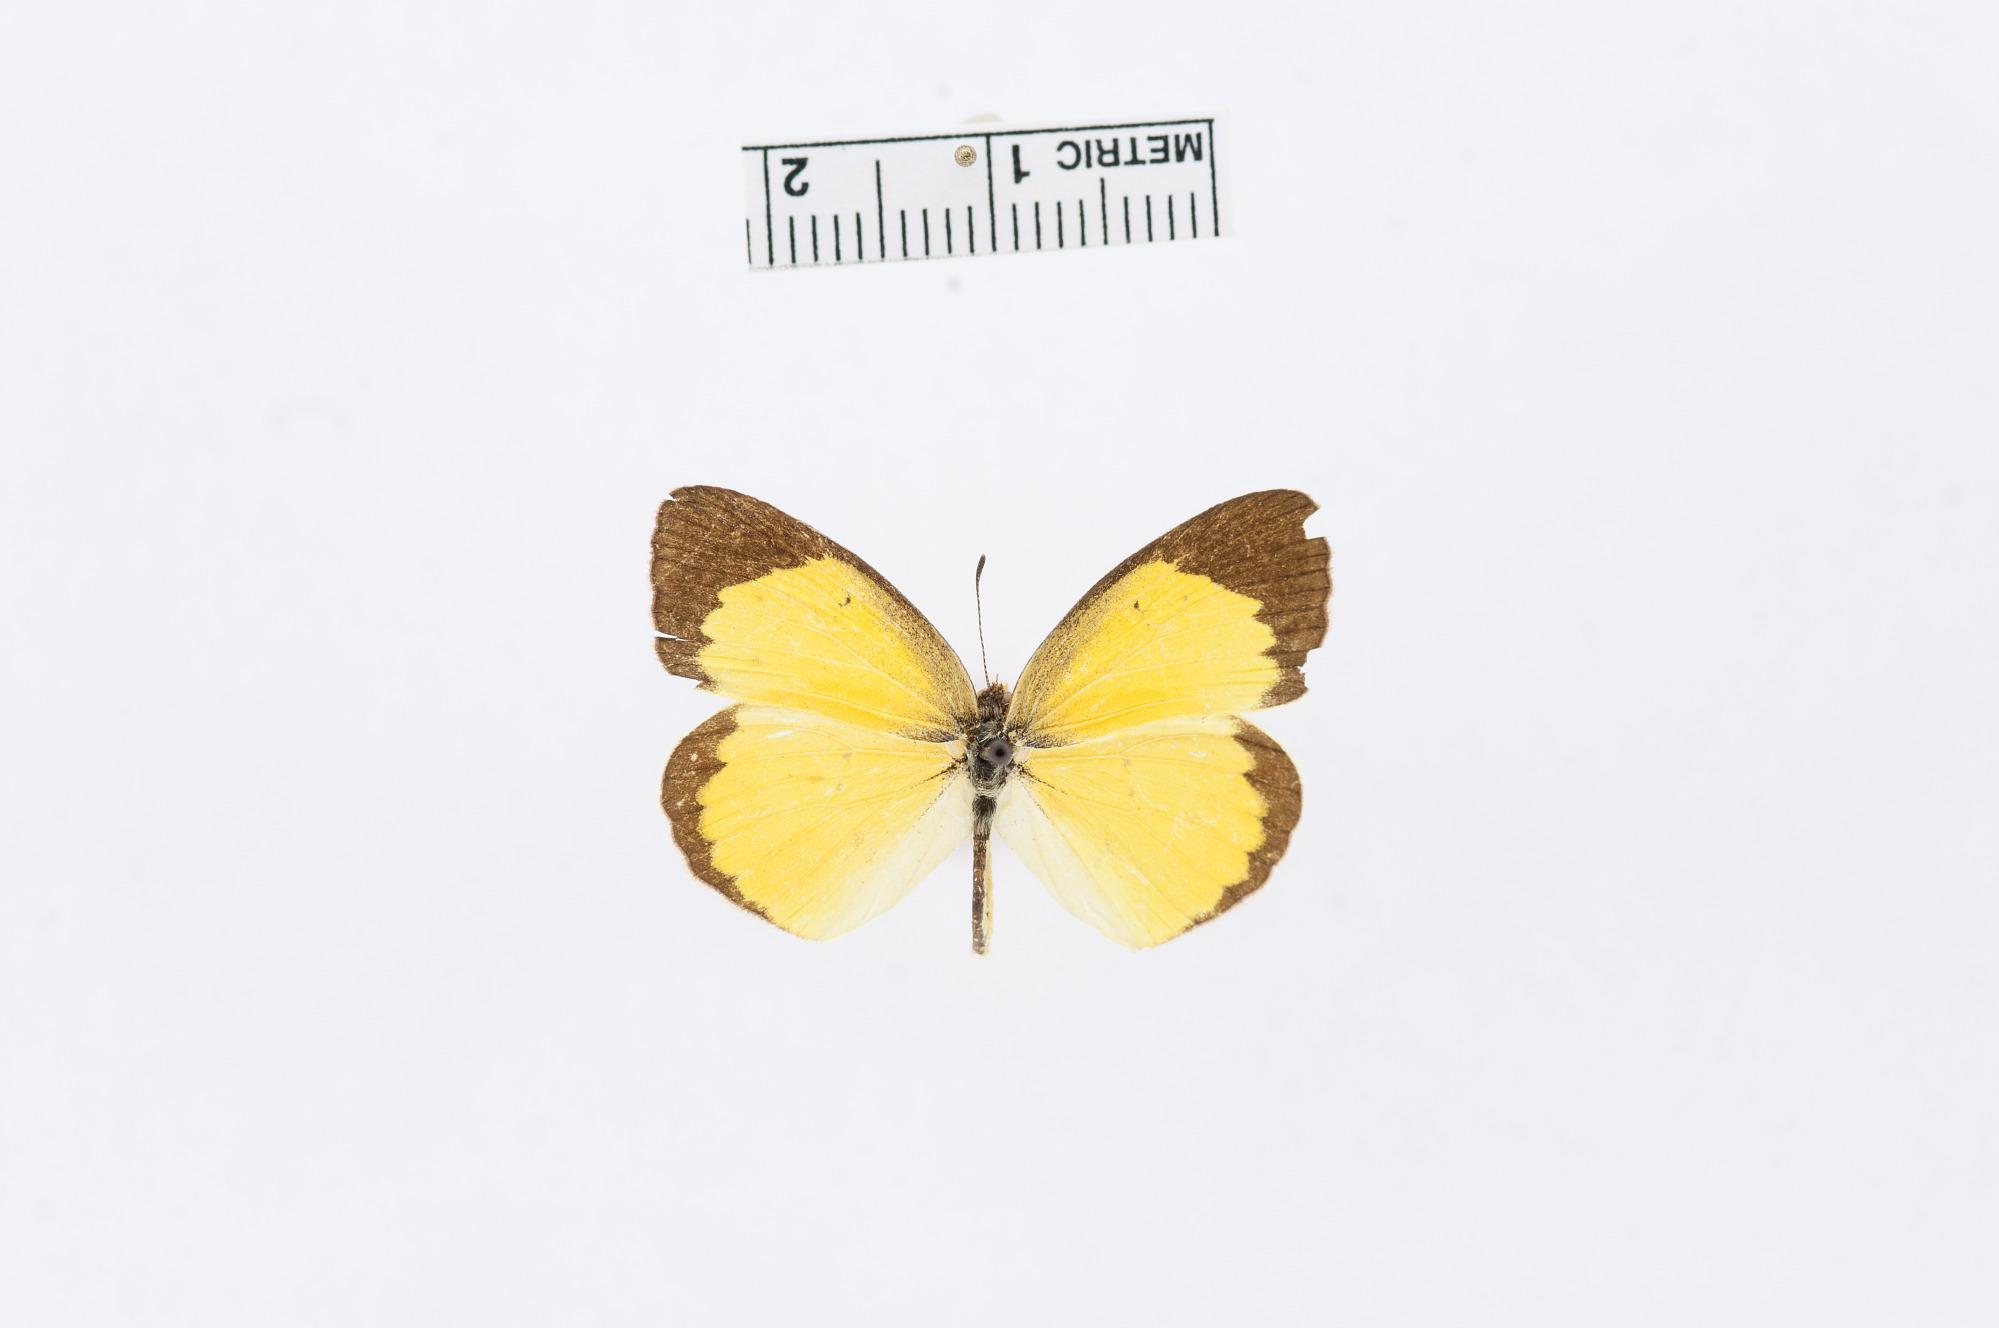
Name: Eurema lisa f. immaculata
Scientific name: Eurema lisa f. immaculata Whittaker & Stallings, 1944
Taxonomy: Animalia, Arthropoda, Insecta, Lepidoptera, Pieridae, Coliadinae
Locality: [not stated], [Not Stated], Kansas, United States
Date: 2 Sep 1943